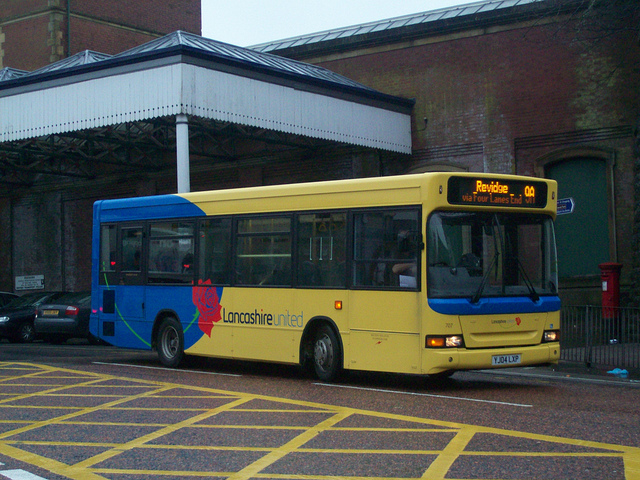
A yellow and blue bus parked in front of a building.

A bus sitting on the side of the road.

City bus driving through the city on side of street.

A yellow and blue bus is stopping at a bus stop.

this is a yellow bus at a stop